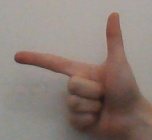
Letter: yaa